Pegasus Project (investigation)

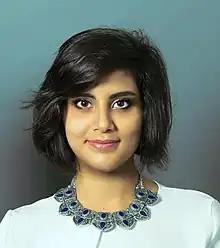
Loujain al-Hathloul, Saudi women's rights activist, was placed on Pegasus target's list then abducted, arrested and tortured.

Used against human rights activists, local leaders and local nobility and Sheikh Maktoum family members. With more than 10,000 people of interest linked to Dubai, it was one of the most extensive uses of Pegasus. The targets were mainly from the UAE and Qatar, but also included people from Egypt, Lebanon, Iraq, Yemen, and Saudi Arabia. In 2020, the NSO Pegasus license was stripped from Dubai due to human rights concerns and spying on Sheikh Maktoum family members.